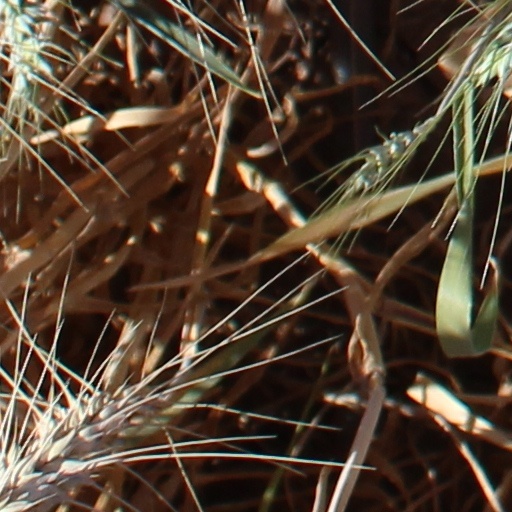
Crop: wheat